Hergot Chapel

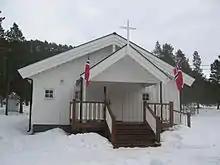
View of the chapel

Hergot Chapel is a chapel of the Church of Norway in Narvik Municipality in Nordland county, Norway. It is located in the village of Hergot. It is an annex chapel in the Narvik parish which is part of the Ofoten prosti (deanery) in the Diocese of Sør-Hålogaland. The white, wooden chapel was built in a long church style in 2005 to replace the old Straumsnes Chapel in nearby Straumsnes.